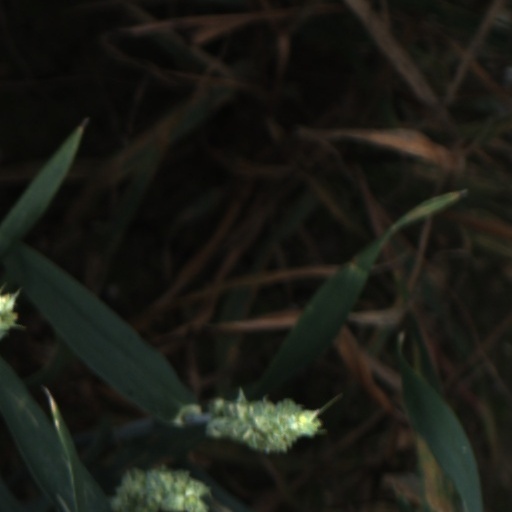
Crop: wheat